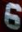
Number: 6